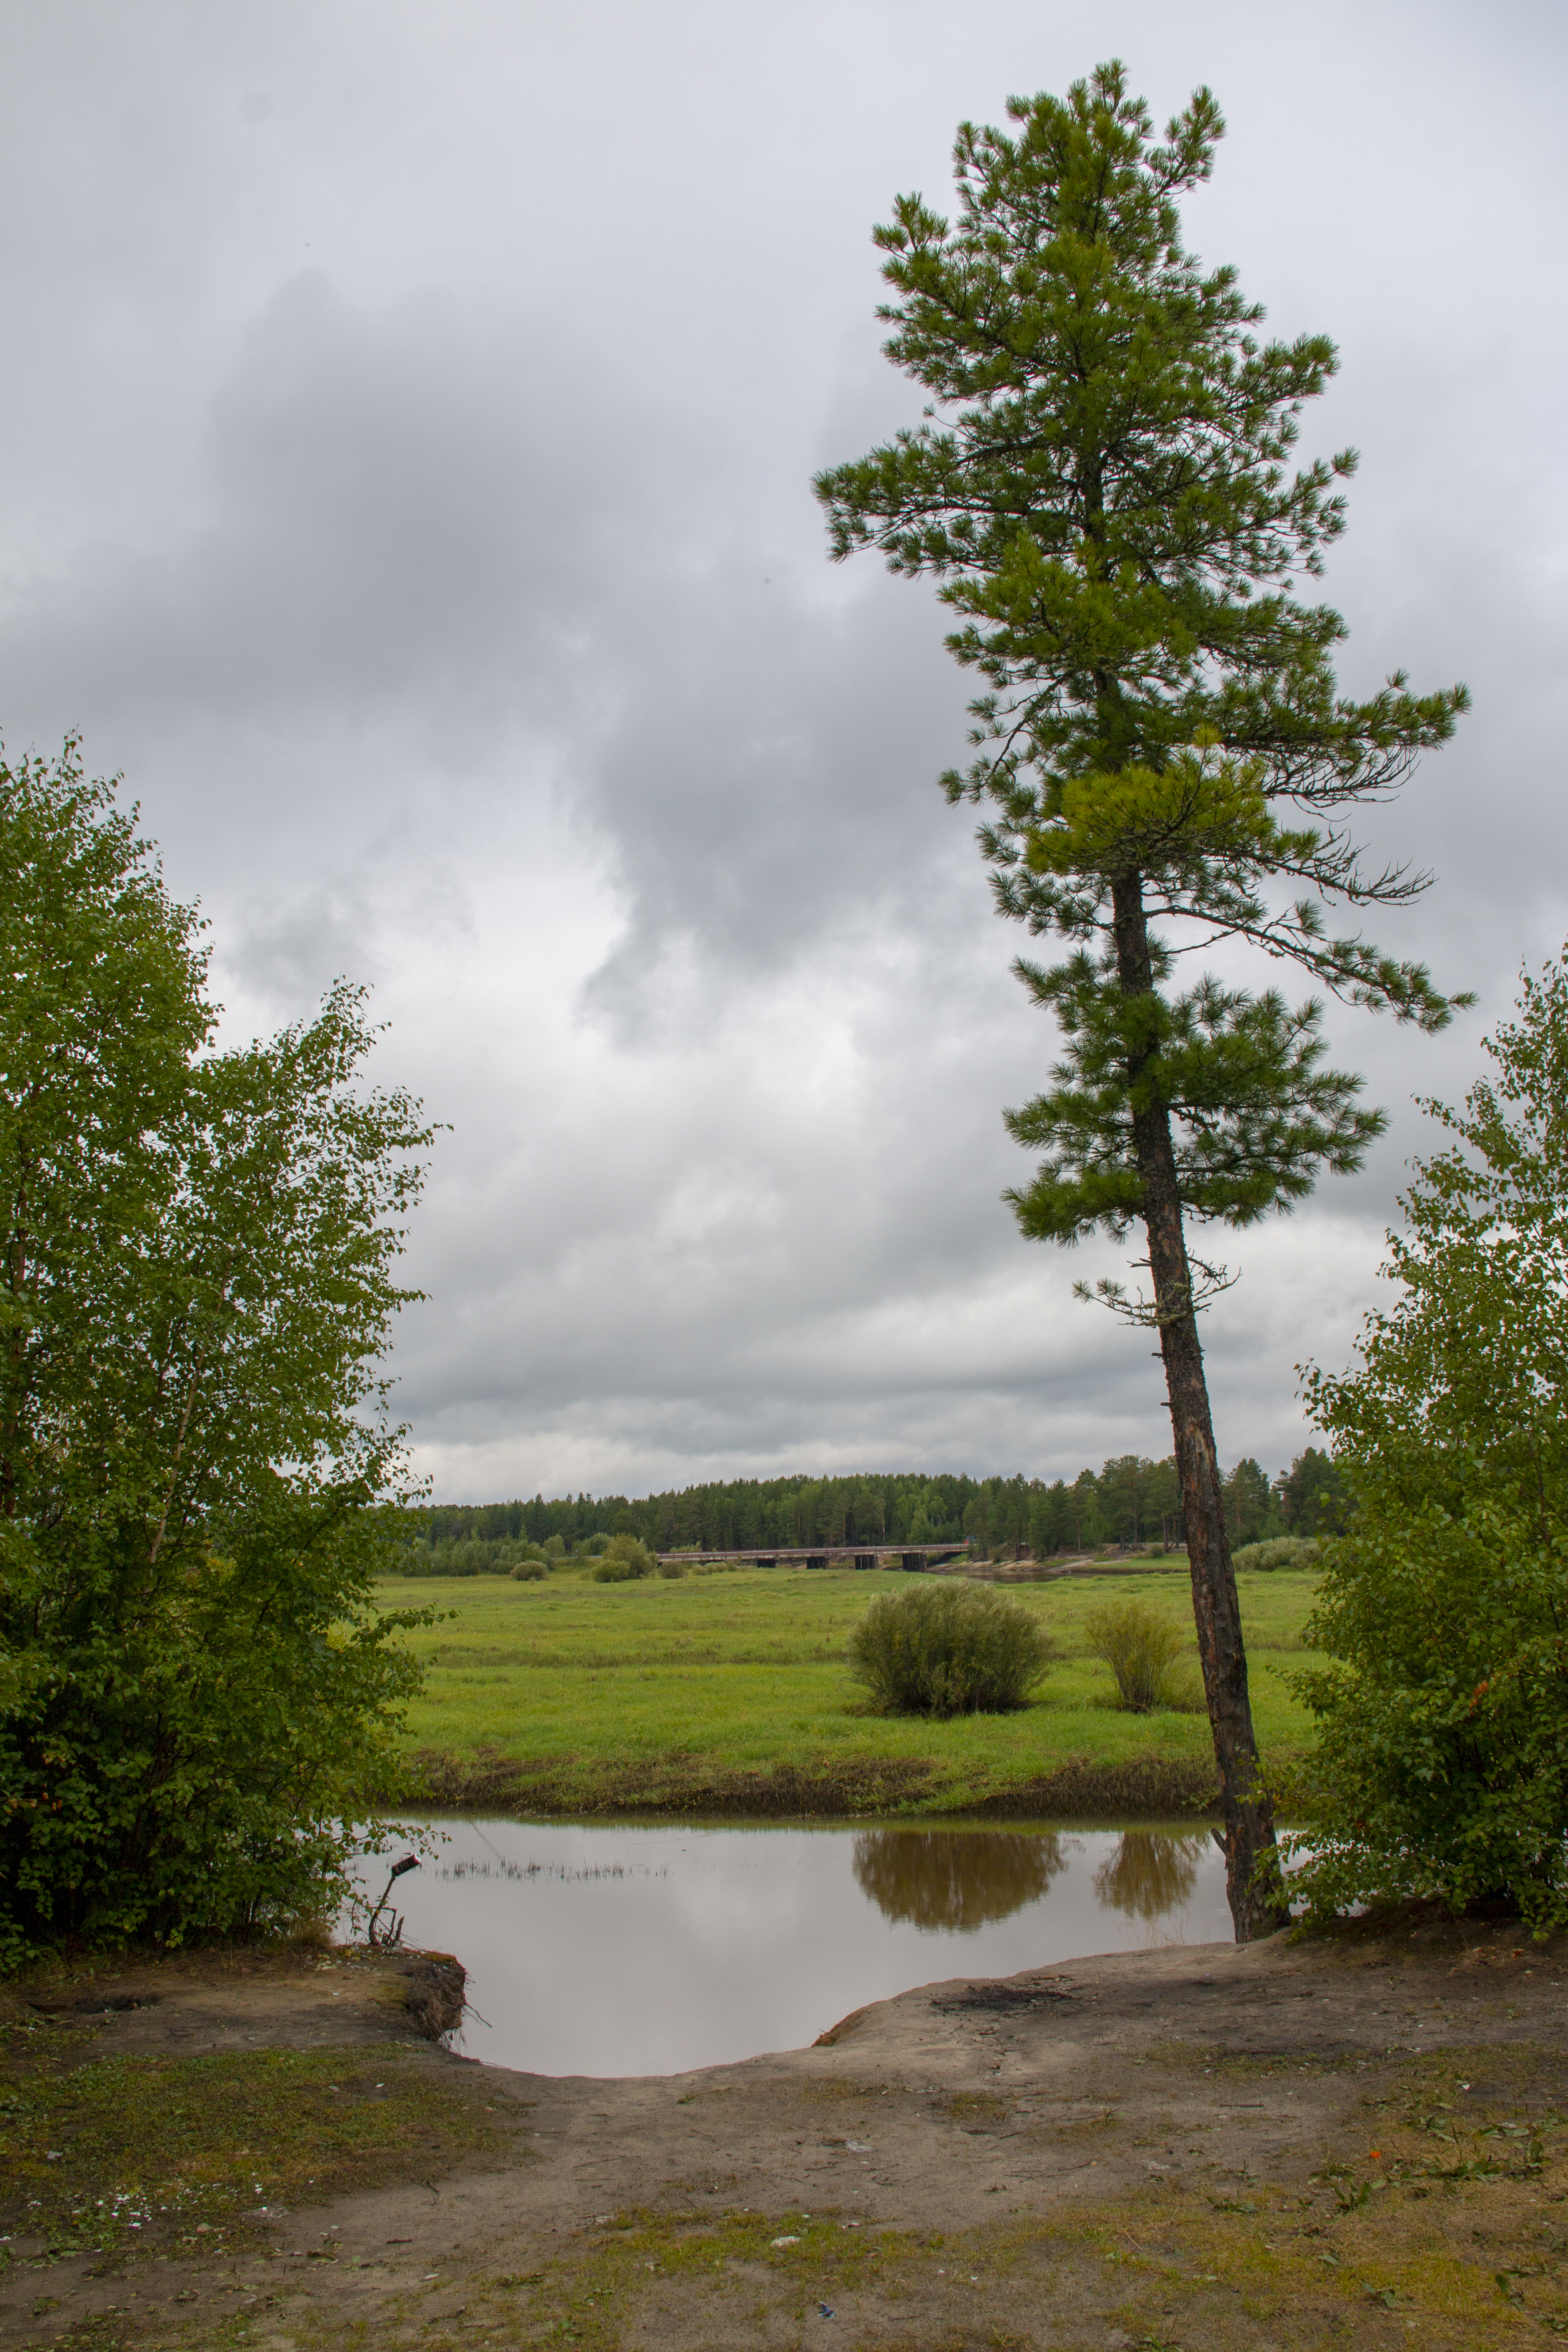
tree, river, bridge, landscape, north, cliff, nature, natural landscape, natural environment, sky, green, vegetation, atmospheric phenomenon, wilderness, nature reserve, cloud, woody plant, biome, bank, plant, grass, wetland, watercourse, reflection, bog, floodplain, marsh, forest, pond, lake, national park, American larch, swamp, conifer, pine family, pine, bayou, lacustrine plain, vacation, meadow, loch, meteorological phenomenon, spruce, grassland